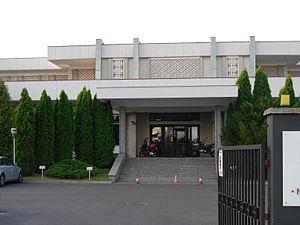
La Corée du Nord est représentée dans le monde grâce à ses missions diplomatiques. Elle est aujourd'hui l'un des pays les plus isolés au monde, et entretient des relations relativement